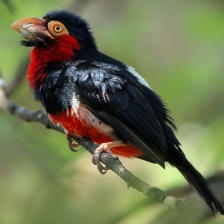
Species: BEARDED BARBET
Scientific name: LYBIUS DUBIUS